Pigafetta's dictionary

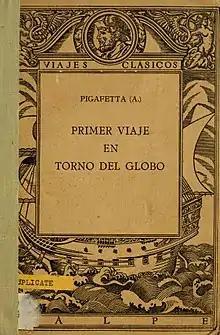
Primer viaje en torno del globo (1522)

Below are some list of words as translated by Pigafetta on the third column, fourth column is the equivalent Philippine language that can be found from "Diccionario bisaya-español y español-bisaya" (Manila, 1885) by Juan Félix de la Encarnación and from "Diccionario Hispano-bisaya y bisaya-español" (Manila, 1895) by Antonio Sanchez de la Rosa and/or the equivalent Visayan word. It is regarded as the first European record of the Cebuano language and the oldest dictionary in the Philippines. Some words can be distinguished as Malay.